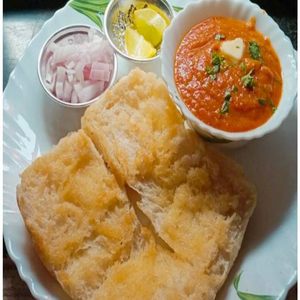
Dish: pavbhaji